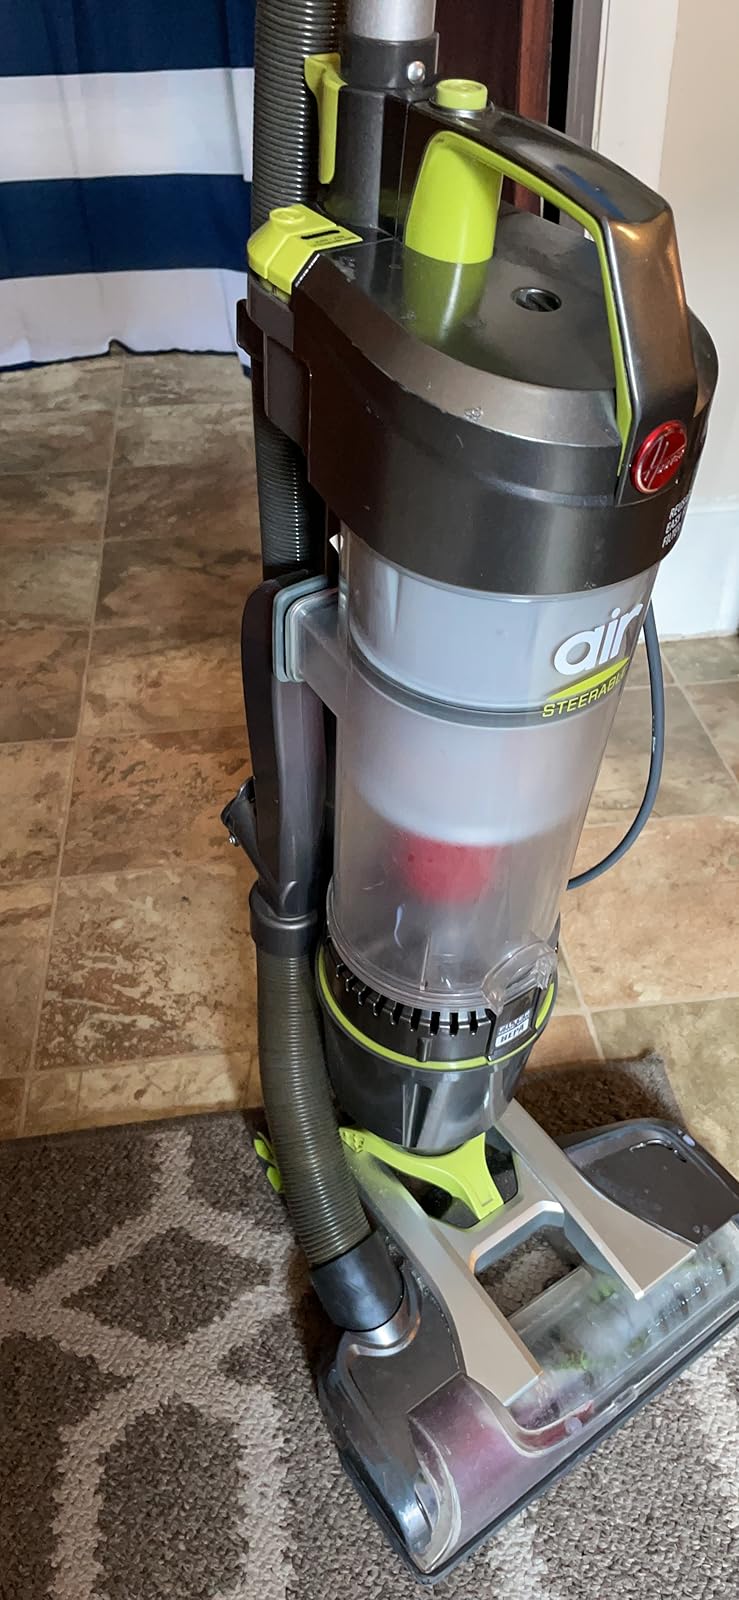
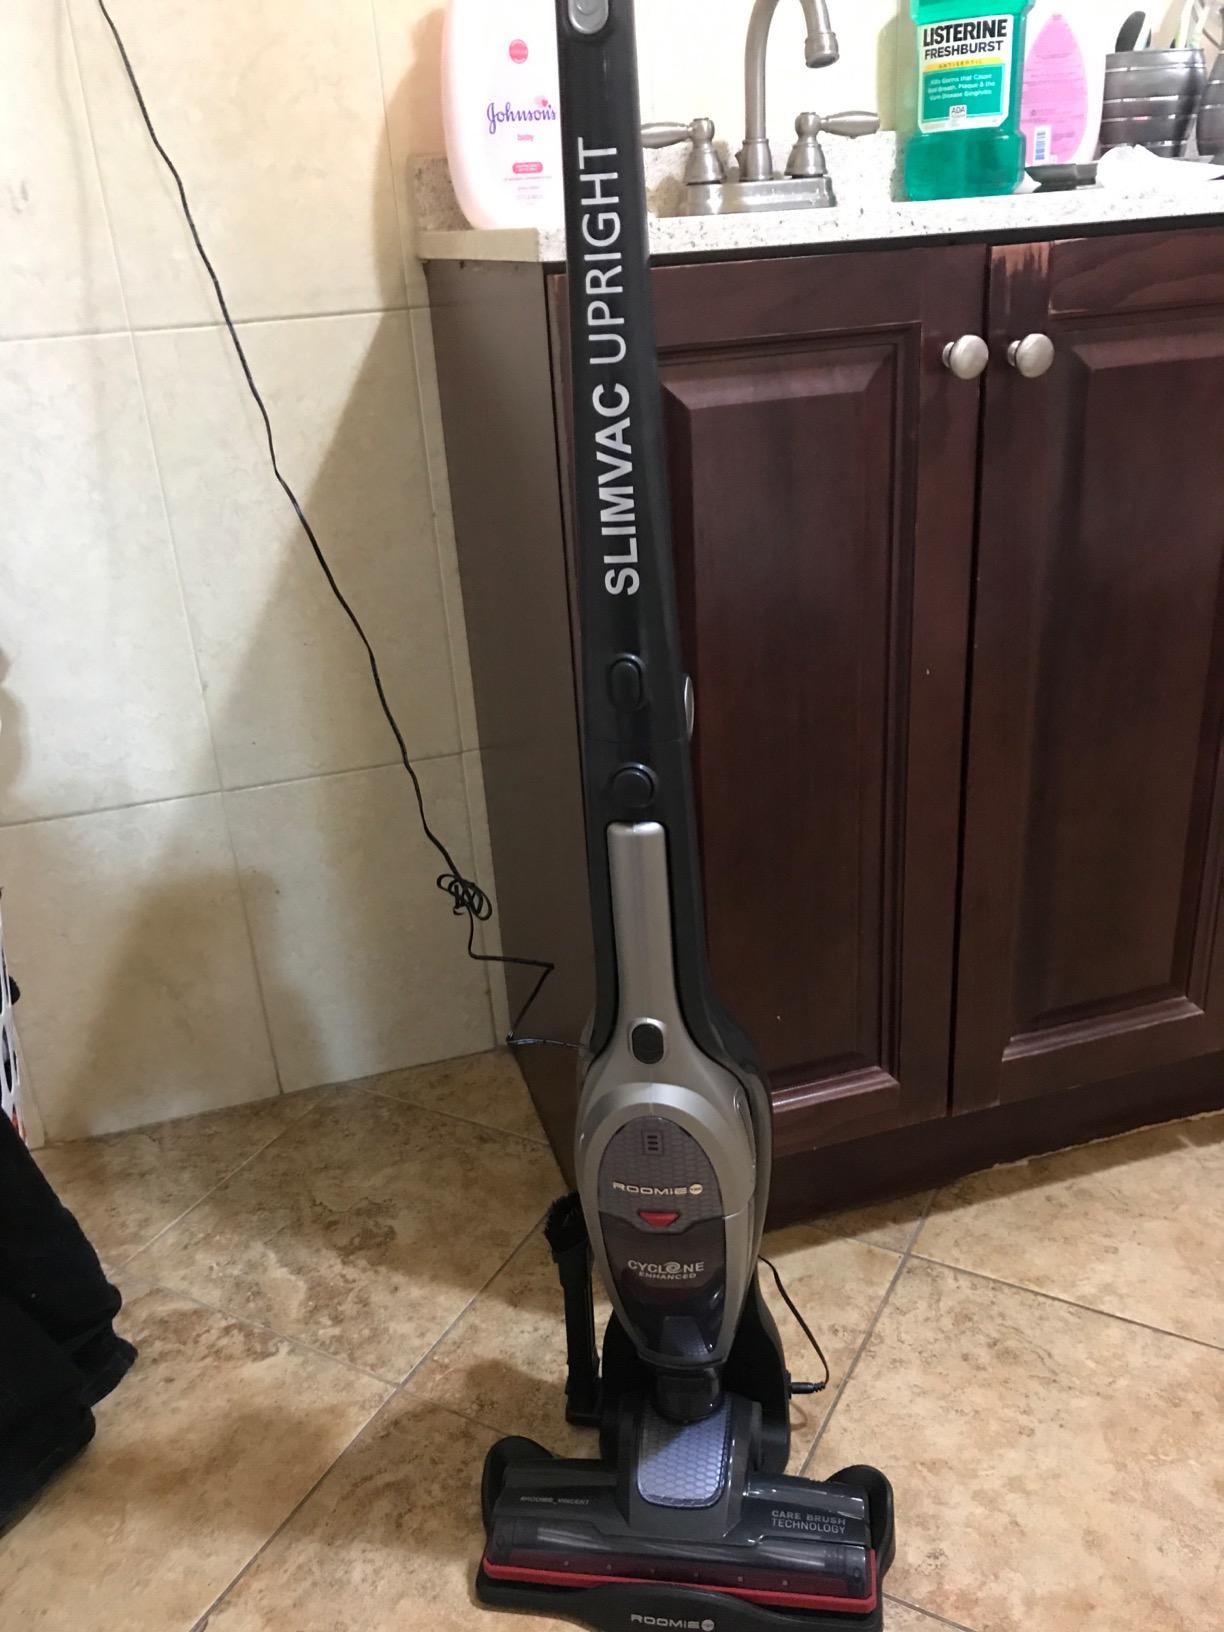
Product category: items_vacuum
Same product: no